Mike Gascoyne

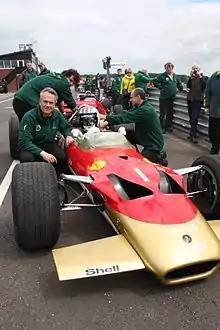
Gascoyne driving a classic Gold Leaf Lotus 49B at Snetterton

Gascoyne writes columns for several magazines. He has appeared in TV shows on Sky Sports F1, commentated for BBC Radio 5 Live Sports Extra on the 2009 Malaysian Grand Prix and temporarily replaced Eddie Jordan on the BBC One coverage of the 2009 Chinese Grand Prix. In 2011, Gascoyne became president of the Cambridge Granta Cricket Club, being a passionate cricket fan and player himself.